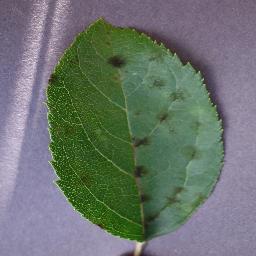
Label: Apple___Apple_scab